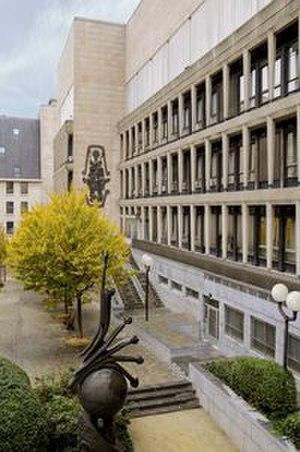
Archives générales du Royaume
Les Archives de l’État sont un établissement scientifique fédéral belge qui fait partie du Service public fédéral de Programmation Politique scientifique.
Les Archives générales du Royaume, constituent le siège central des Archives de l'État. Situées à la rue de Ruysbroeck à Bruxelles, à cinq minutes à pied de la gare centrale et de la place du Sablon, elles conservent en leurs murs plus de 70 kilomètres d'archives et de livres.